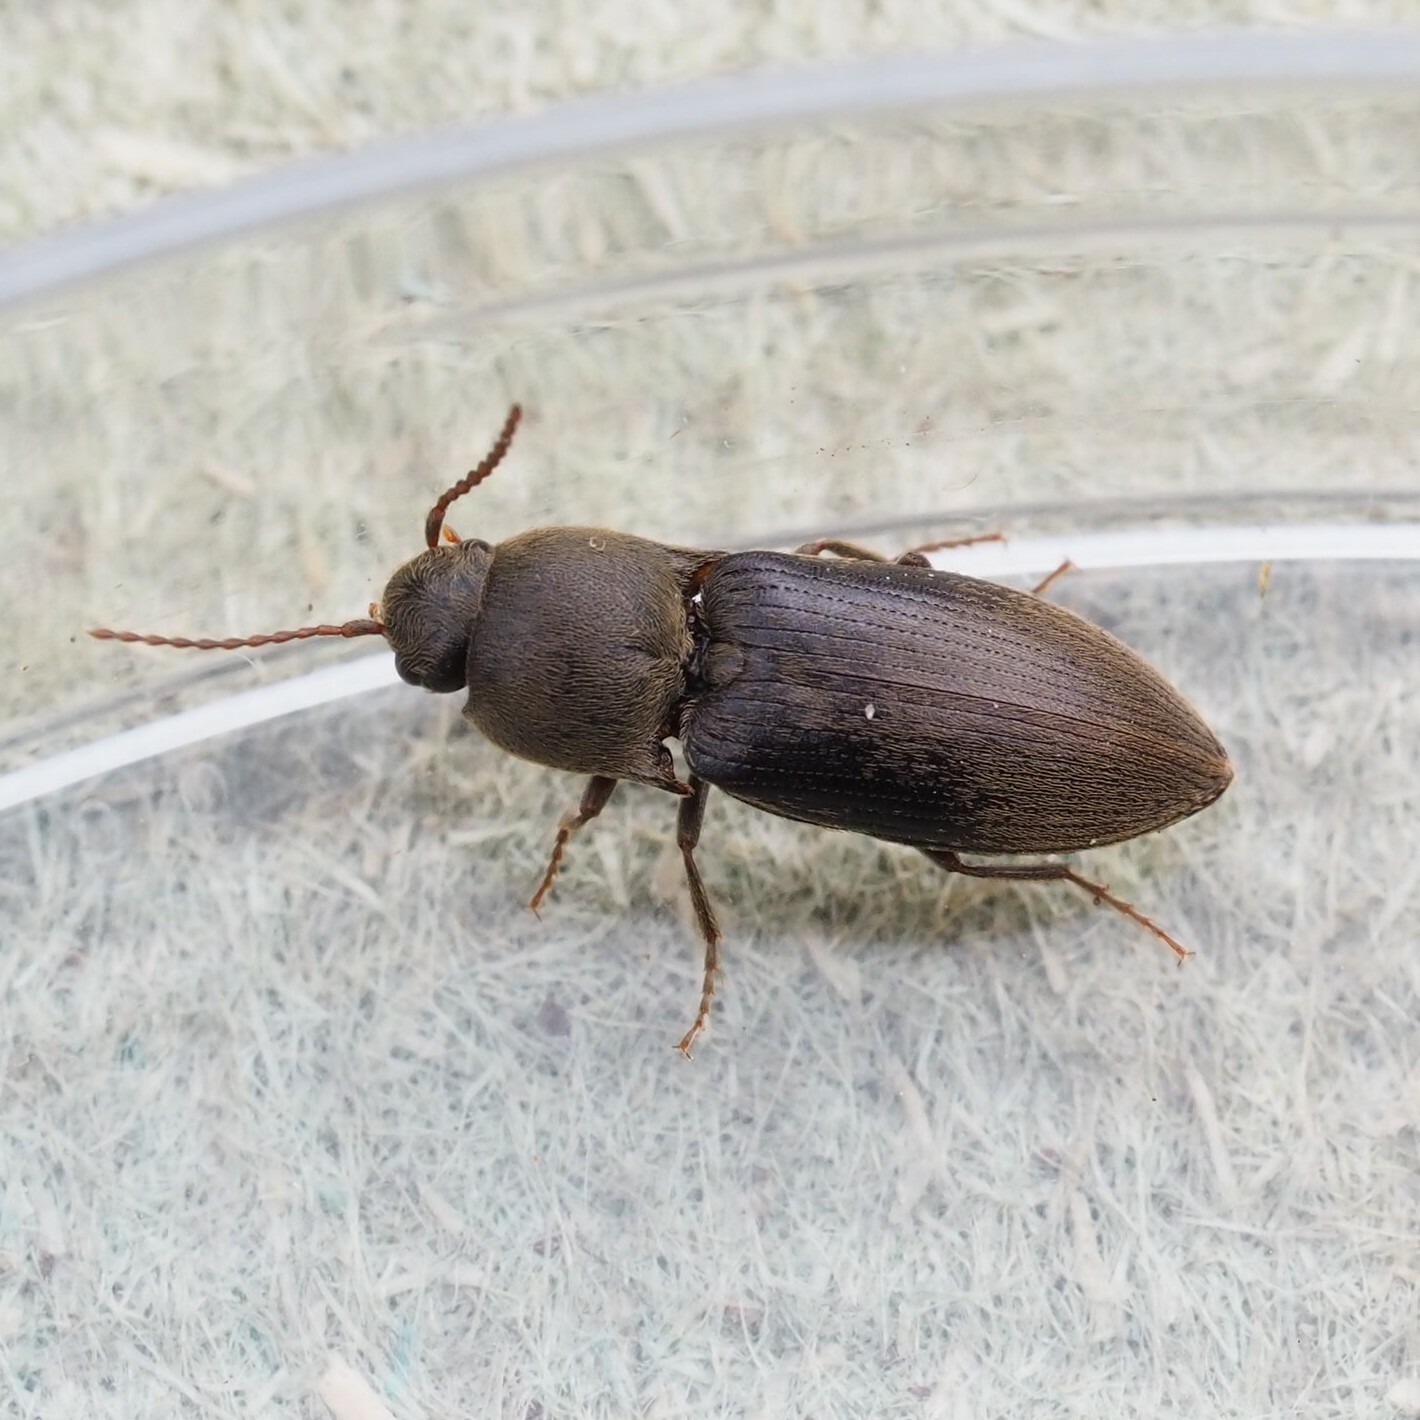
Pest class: clickbeetles_wireworms